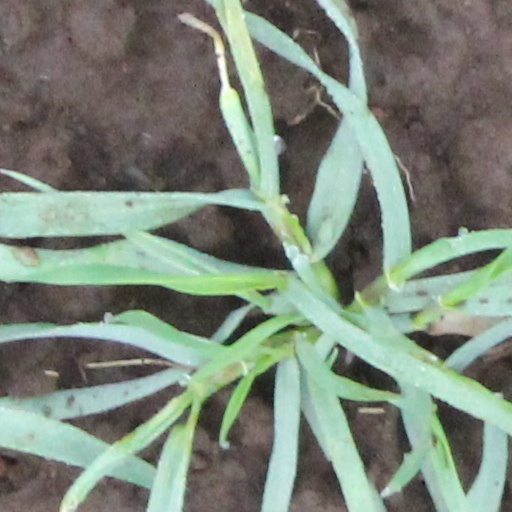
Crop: wheat